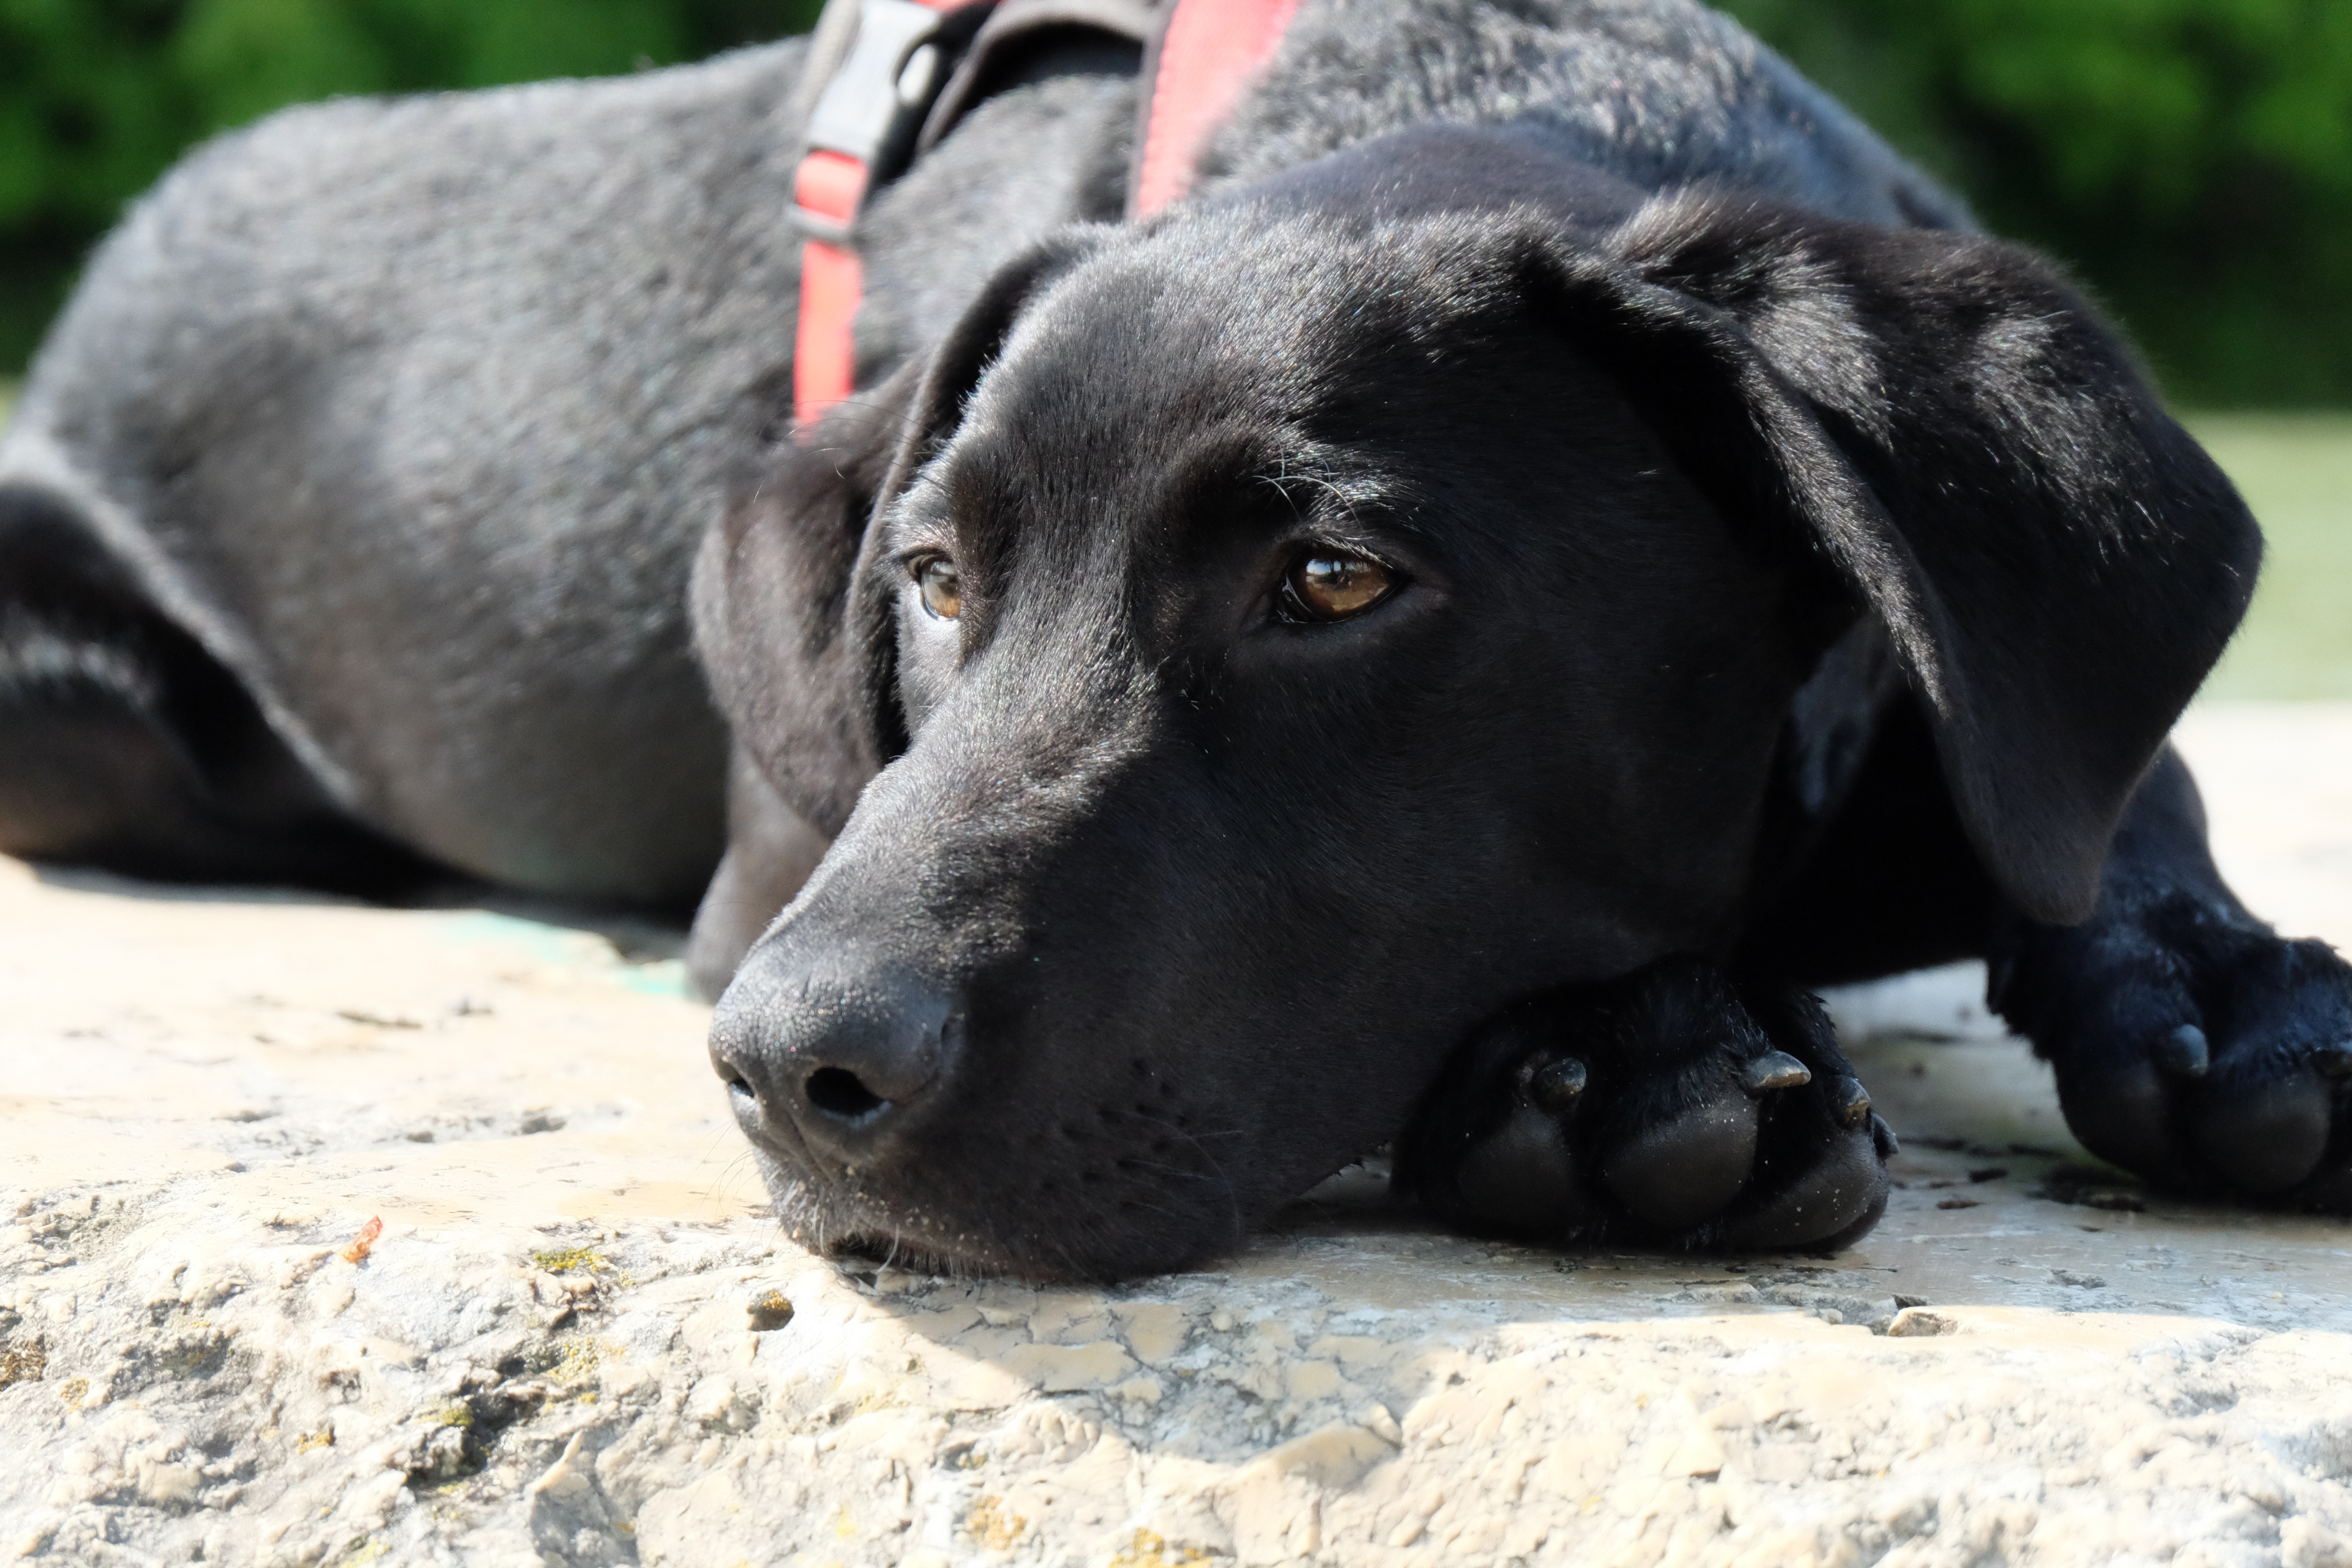
puppy, dog, animal, cute, profile, summer, sitting, space, mammal, black, vertebrate, labrador retriever, pretty, lying, labrador, dog breed, wildlife photography, retriever, young dog, wanted, street dog, dog like mammal